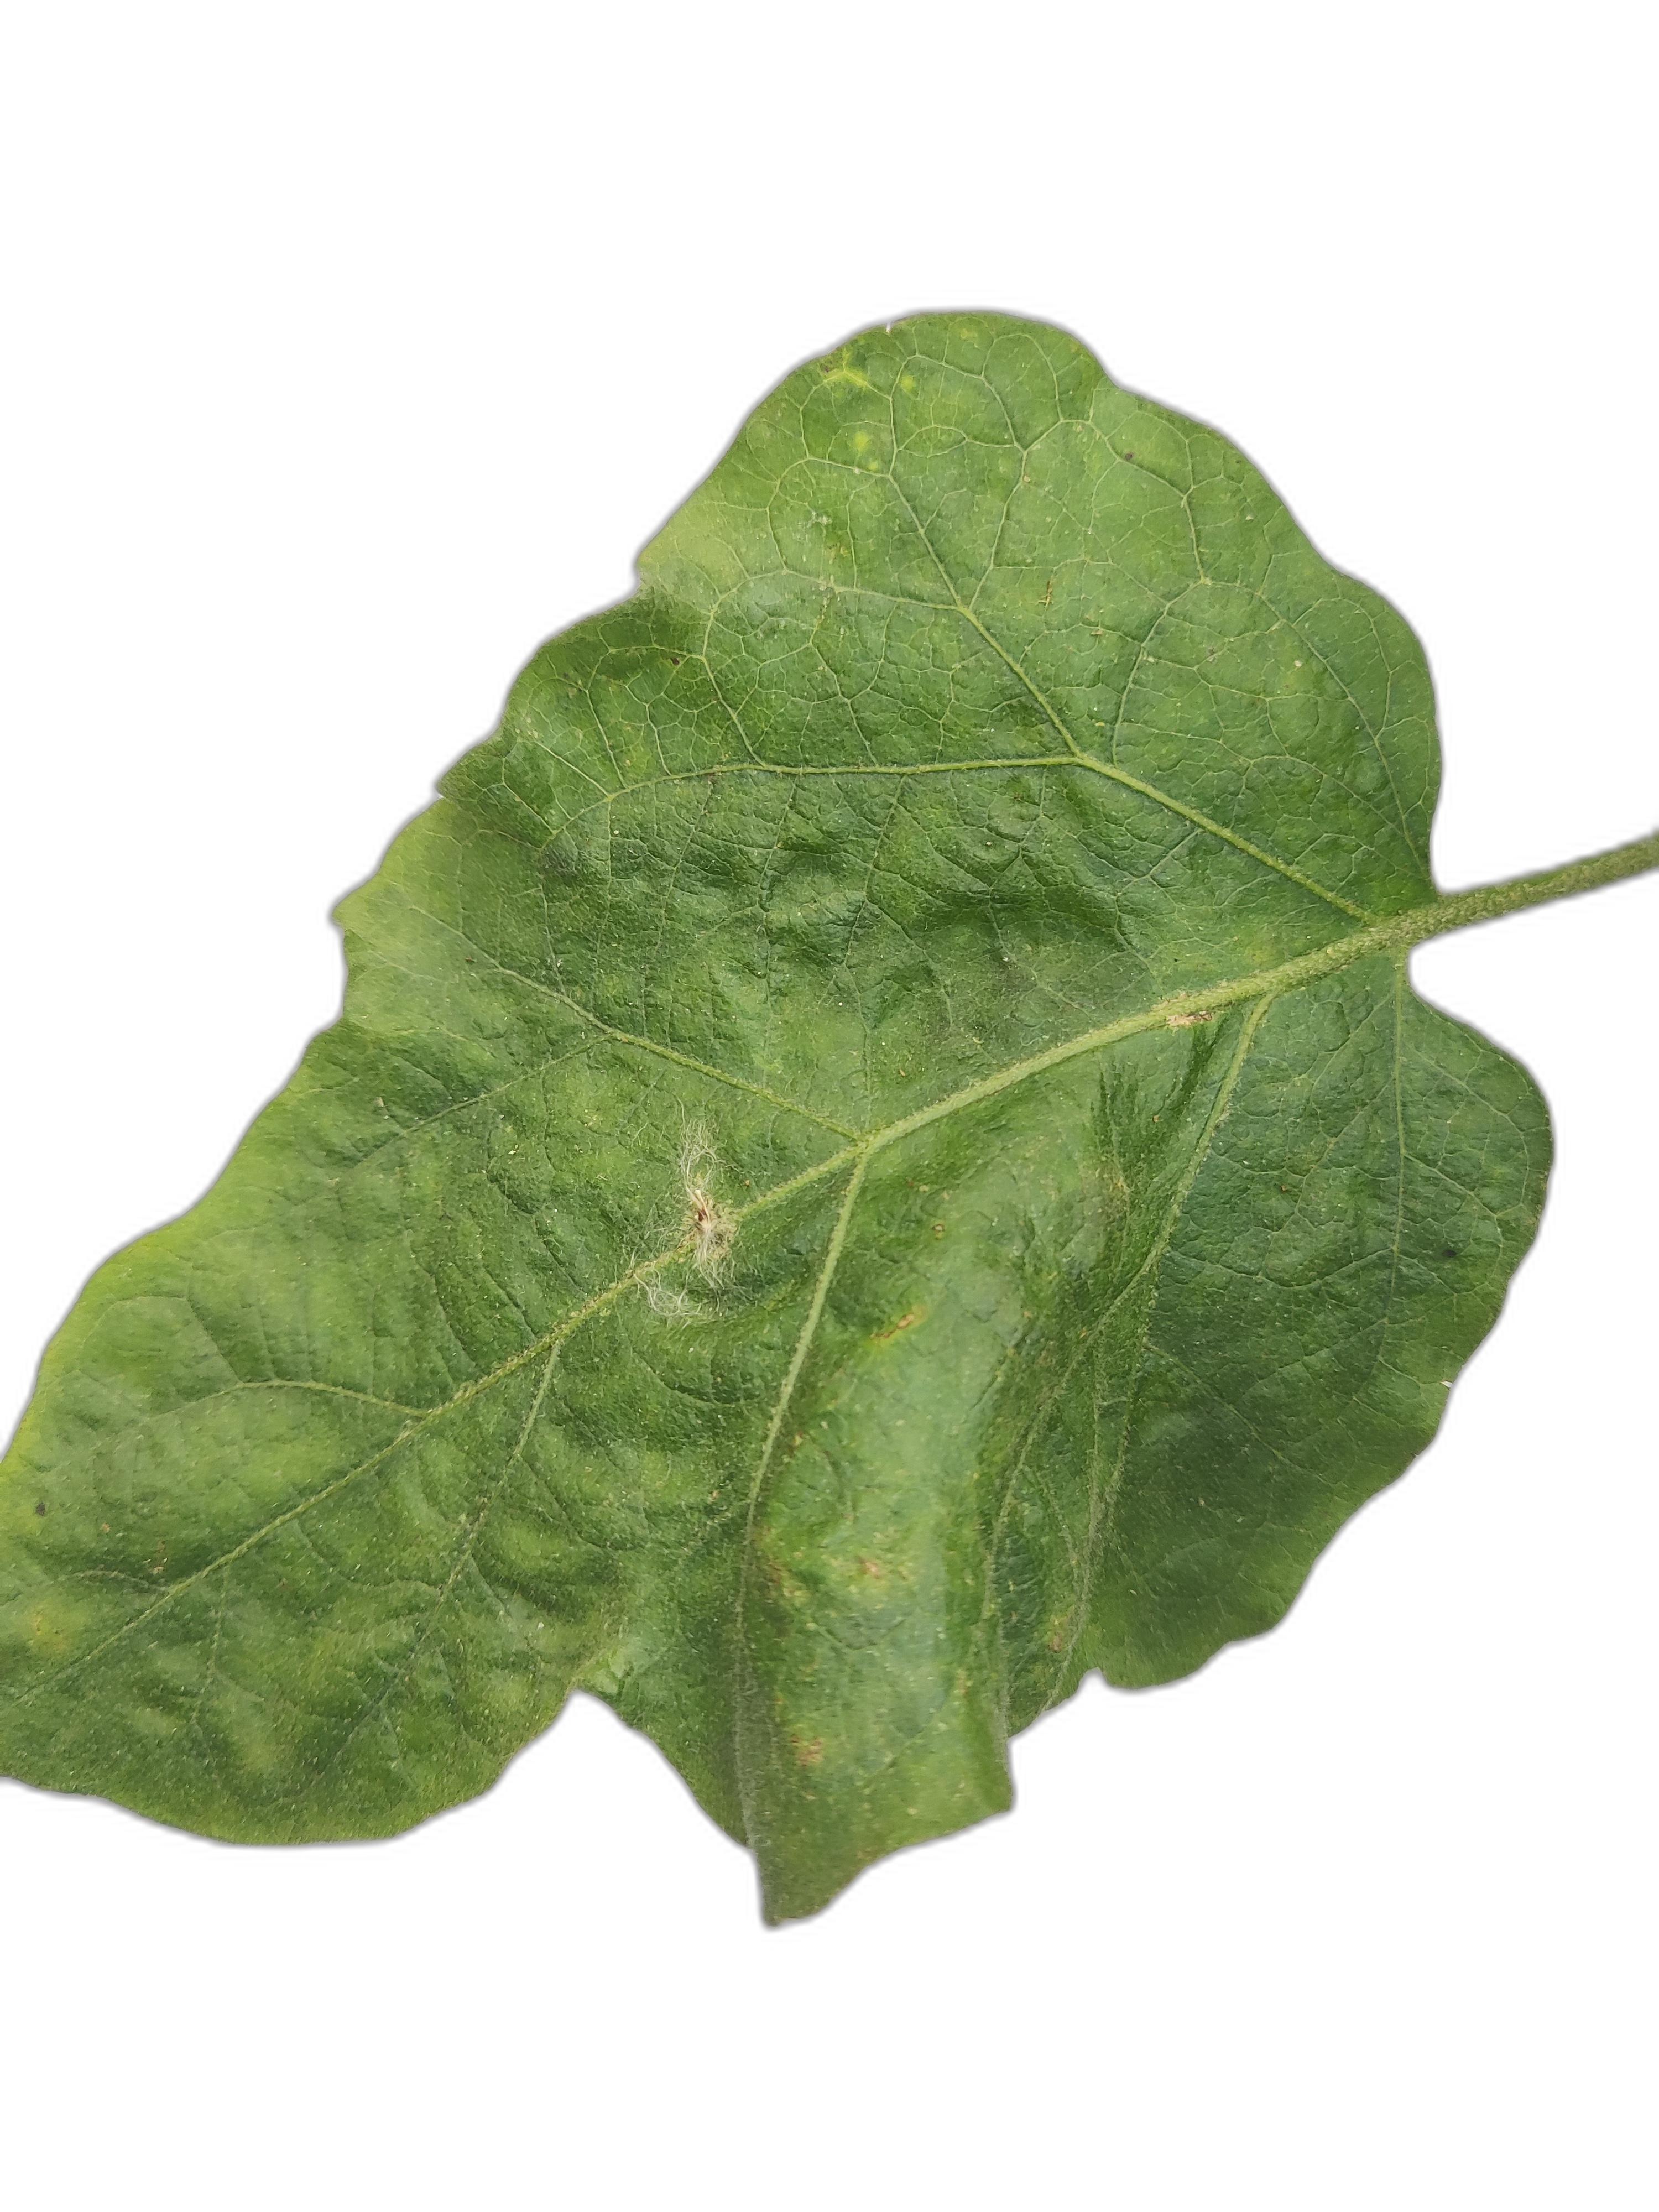
Label: Mosaic Virus Disease